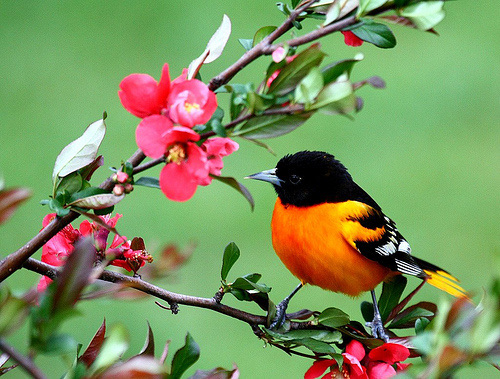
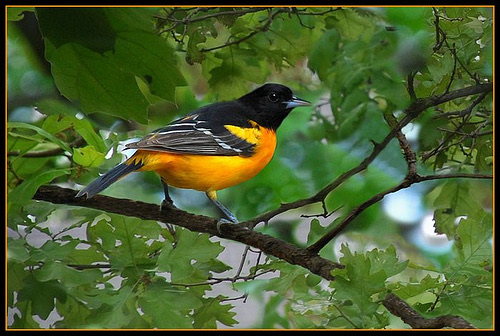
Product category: misc
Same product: yes